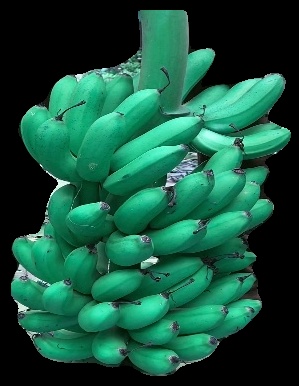
Variety: rasbale
Grade: grade1